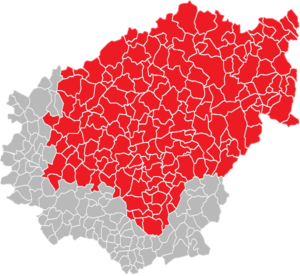
Carte de la première circonscription de la Corrèze avec les communes.
La première circonscription de la Corrèze est l'une des deux circonscriptions législatives françaises que compte le département de la Corrèze situé en région Nouvelle-Aquitaine.